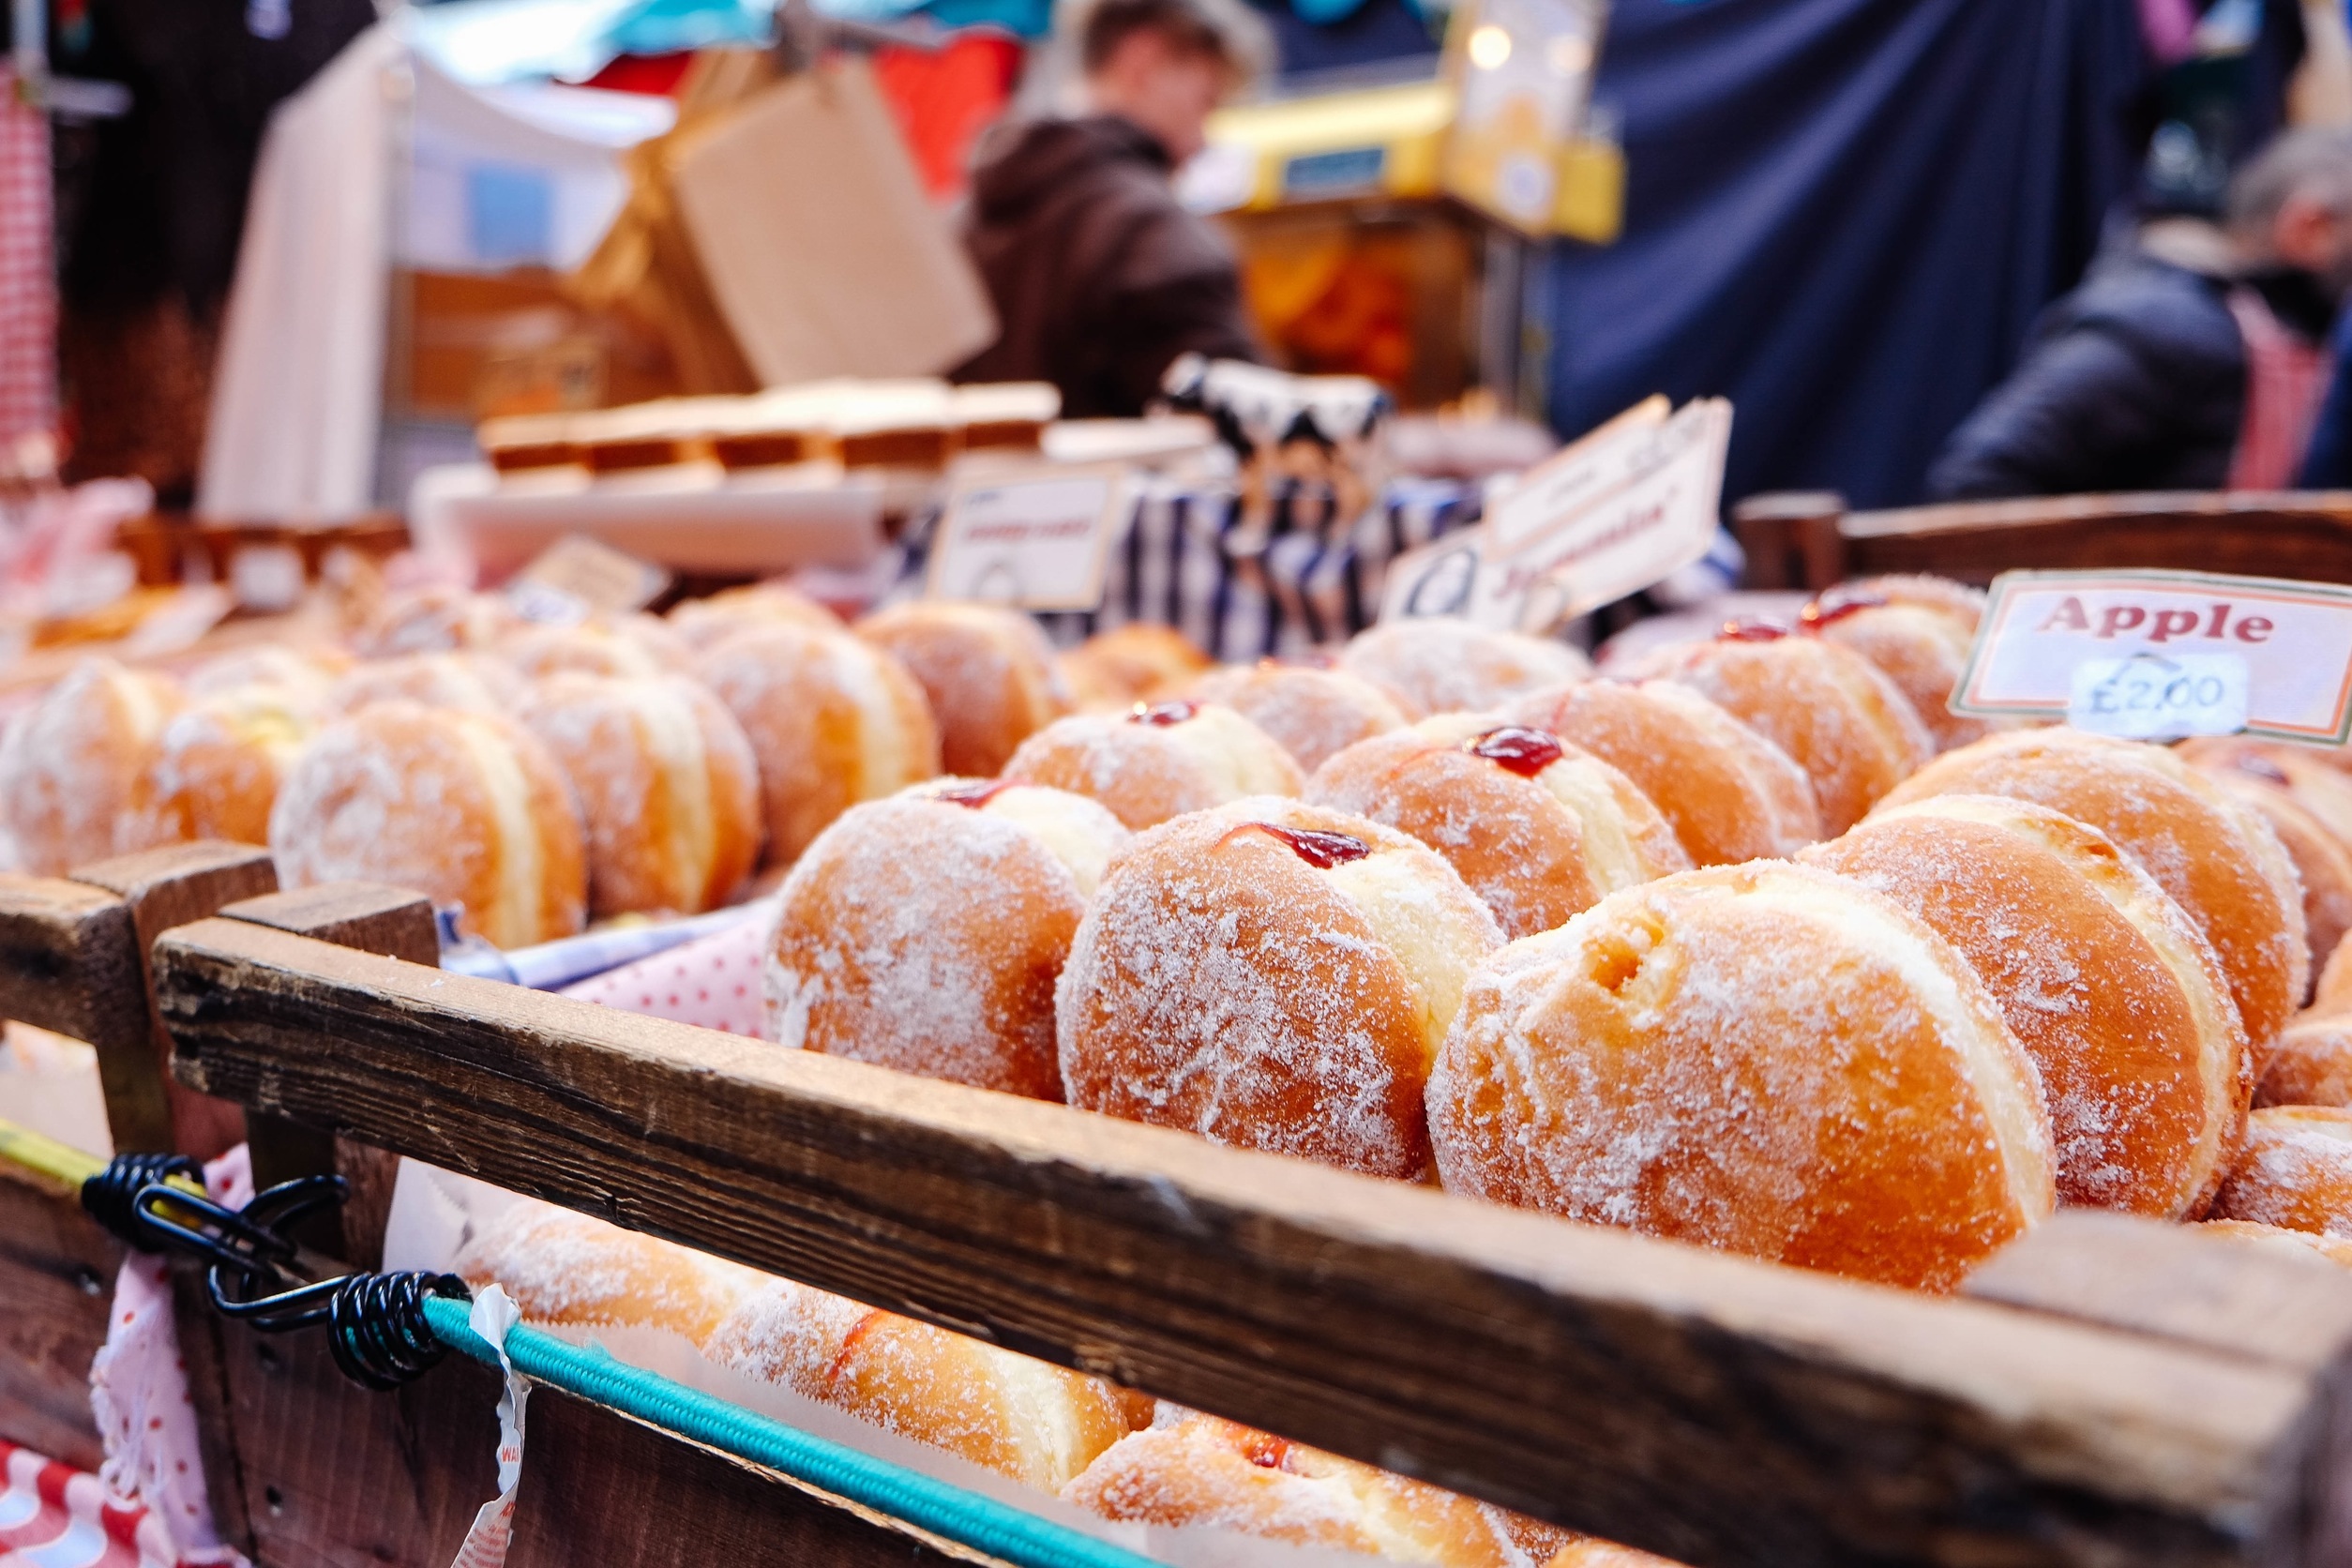
cafe, shop, meal, food, breakfast, baking, dessert, cuisine, delicious, pastry, bakery, baked, calories, tasty, street food, doughnuts, donuts, sweetness, treat, brunch, patisserie, baked goods, flavor, unhealthy, danish pastry